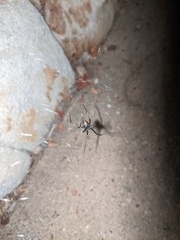
Species: Lactrodectus_hesperus